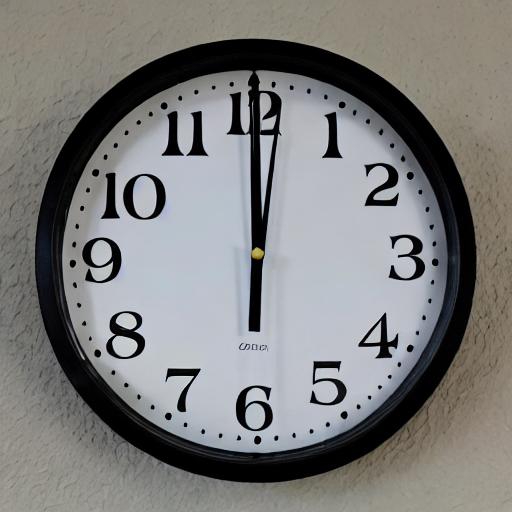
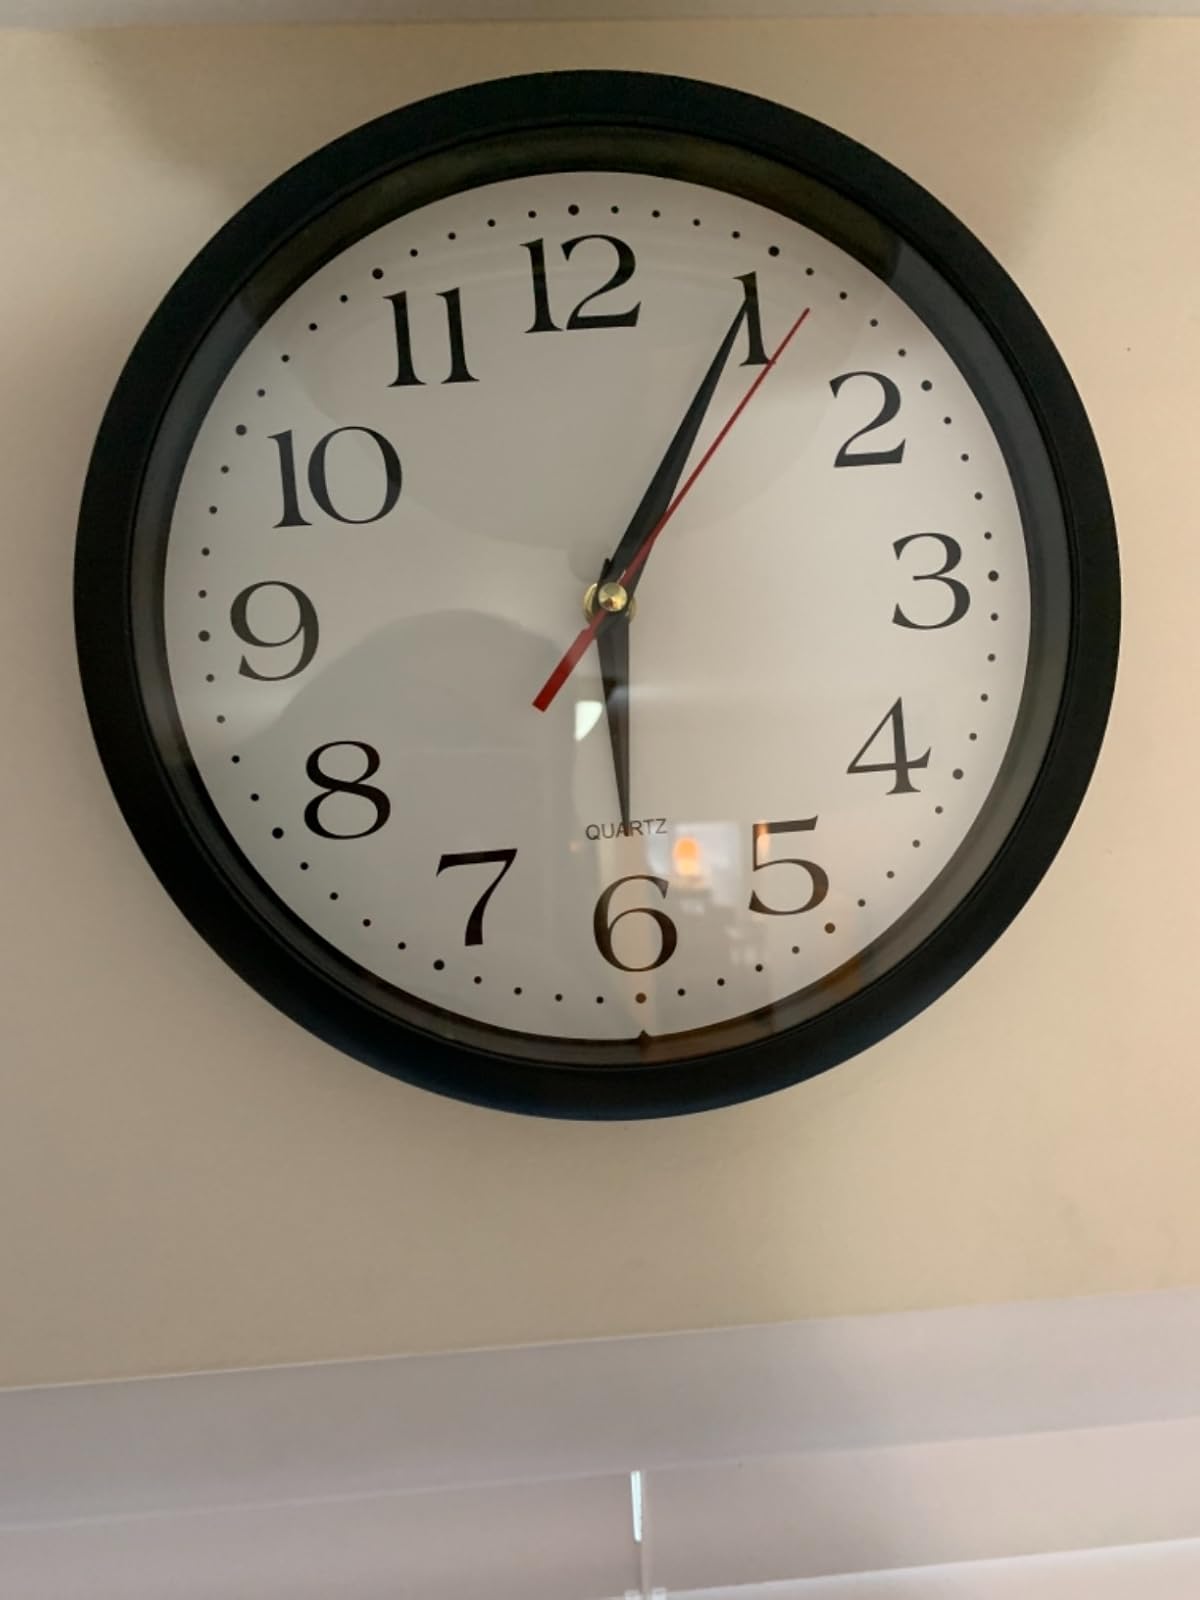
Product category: clock
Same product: no